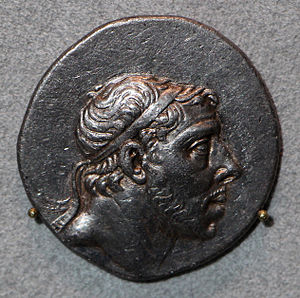
Farnakes 1. af Pontos
Tetradrachm of Pharnaces I of Pontus
Farnakes 1. var konge af Pontos ca. 190 f.Kr. til ca. 155 f.Kr.